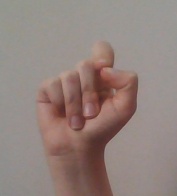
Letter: fa